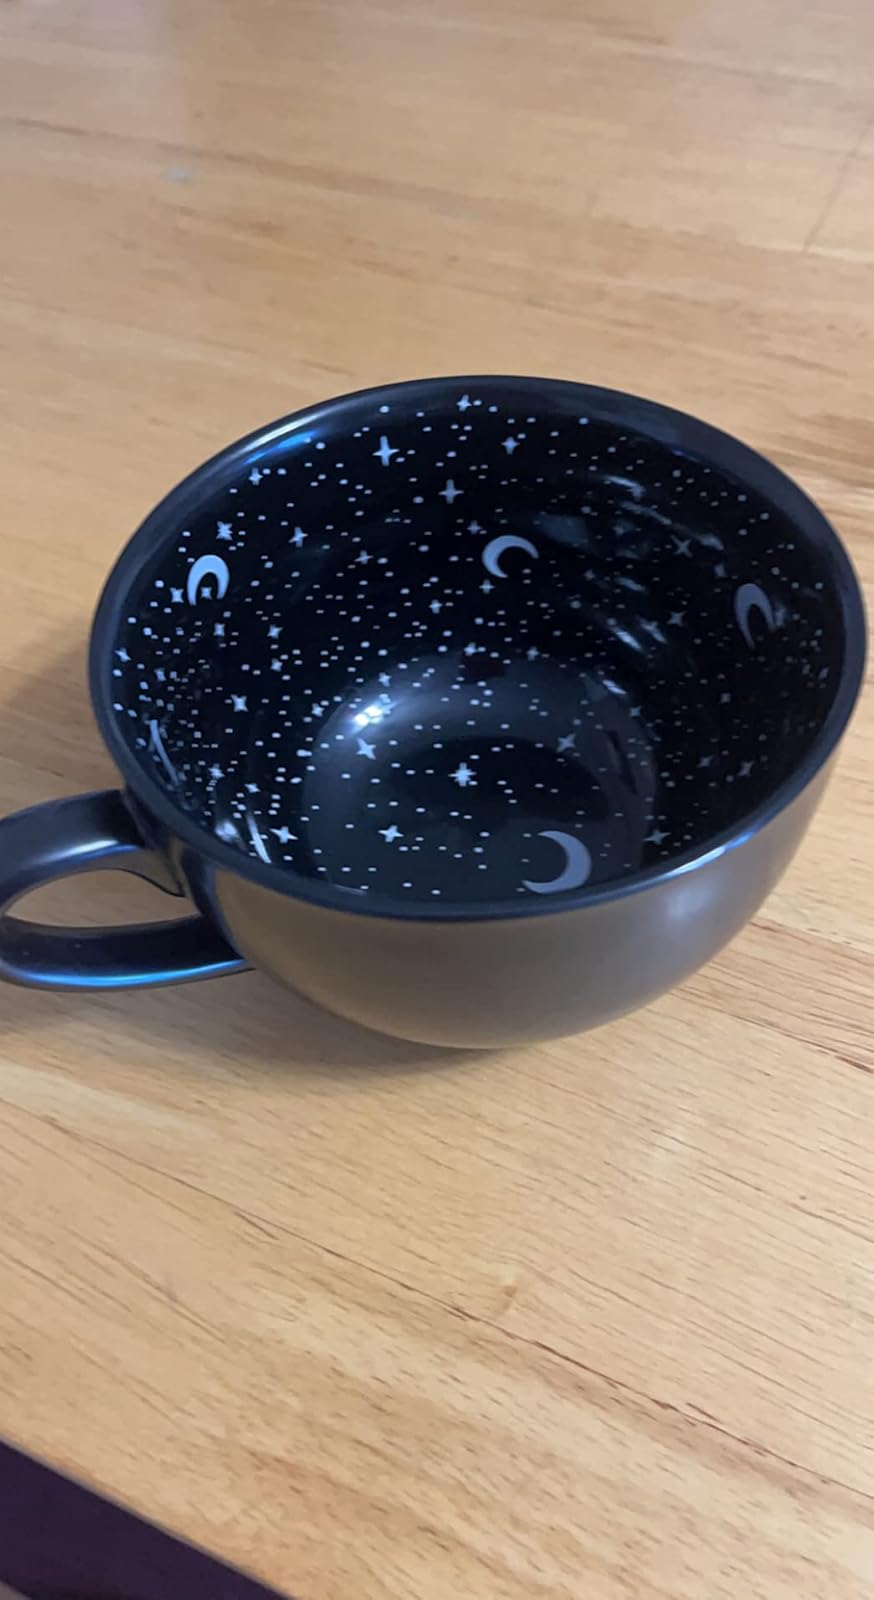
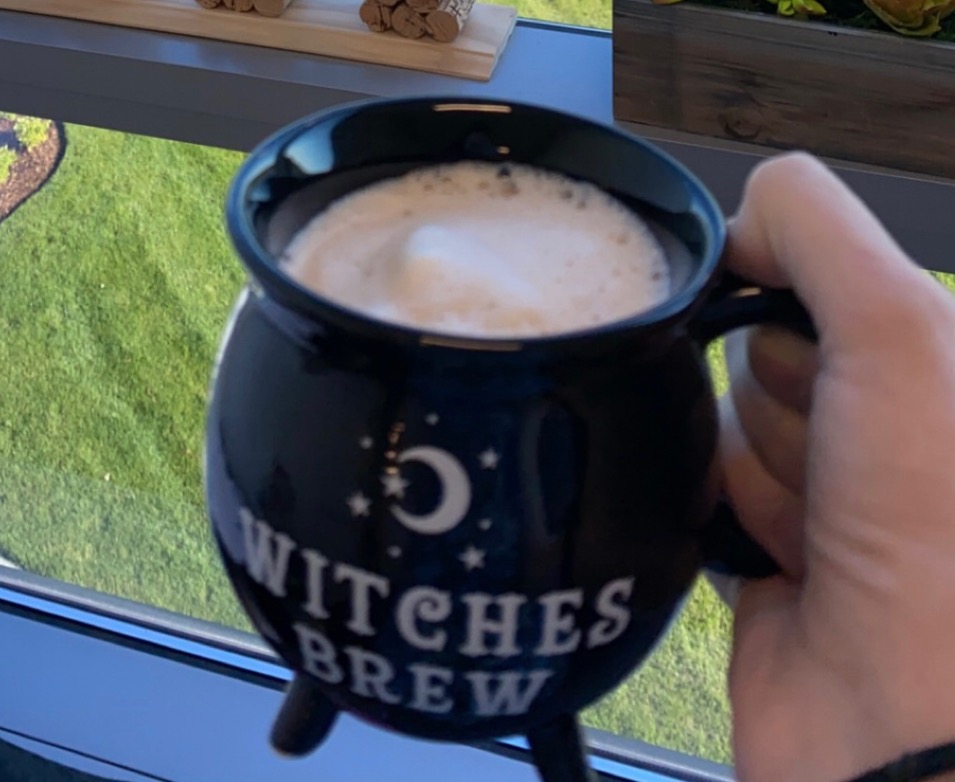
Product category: items_mug
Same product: no